Fauna of Canada

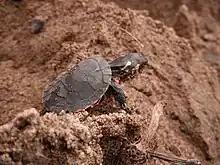
Painted turtle hatchling

Canada has forty-three species of reptile, including turtles, lizards, and snakes. Of the major types of reptiles, only crocodiles are not found in Canada.